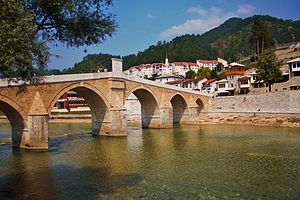
Konjic
Konjic
Konjic er en by i Bosnien-Hercegovina, som ligger på Hovedvej 17 mellem Sarajevo og Mostar på bredderne af floden Neretva.